Far-right politics in Russia

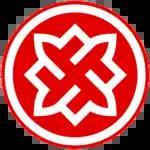
Swastika element in the logo of the neo-Nazi organization Russian National Unity

The following skinhead groups were among the radical wing neo-Nazi organizations that used terrorist methods of struggle: the (liquidated in 1996), (liquidated in 2006), White Wolves (liquidated in 2008–2010), "New Order" (disbanded), Russian Target (defunct), and other groups.